Black Woman with Peonies

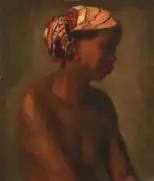
"Female Model" by Thomas Eakin (1868) located at the Fine Arts Museums of San Francisco

The Washington painting depicts a Black woman with a bundle of peonies in her hand, staring directly at the viewer with a basket of flowers in her other arm. In the Montpellier painting, the same woman is shown arranging flowers into a vase, with the remaining flowers resting on a workbench. The subject of the painting is thought to be an homage to Édouard Manet's 1863 oil painting "Olympia".